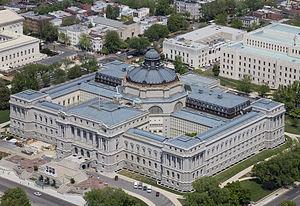
La bibliothèque du Congrès assure la fonction de bibliothèque de recherche du Congrès des États-Unis et, de facto, constitue la bibliothèque nationale américaine.